Charles Phan

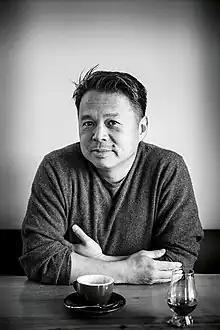

Charles Phan (né Toàn Phan; July 30, 1962 – January 20, 2025) was a Vietnamese-born American chef, cookbook author, and restaurateur. He was the executive chef and founder of "The Slanted Door" restaurant in San Francisco, California, and The Slanted Door Group of restaurants. He published two cookbooks about Vietnamese cuisine.